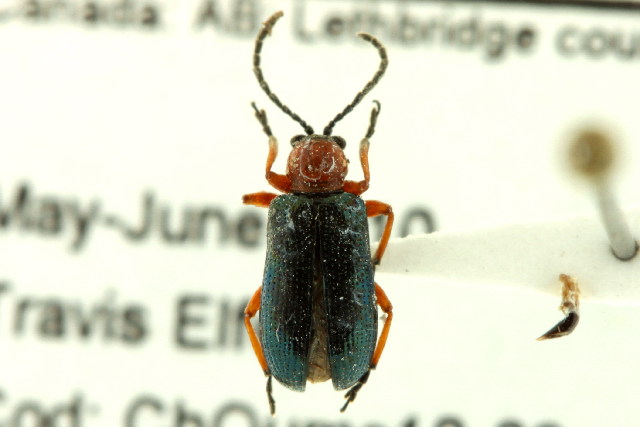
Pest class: cereal_leaf_beetle